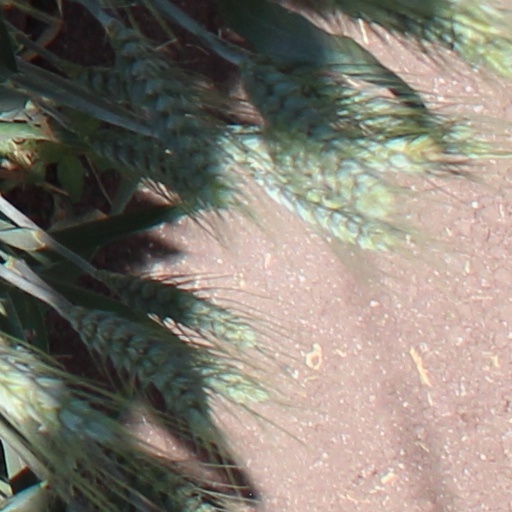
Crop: wheat